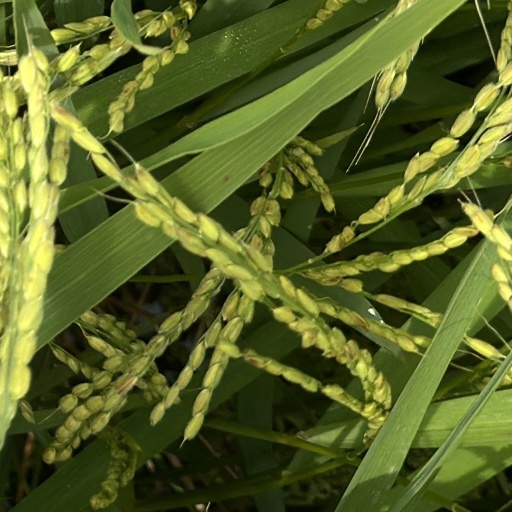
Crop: rice